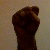
The image shows a hand gesture representing the letter 'S' in Indian Sign Language.